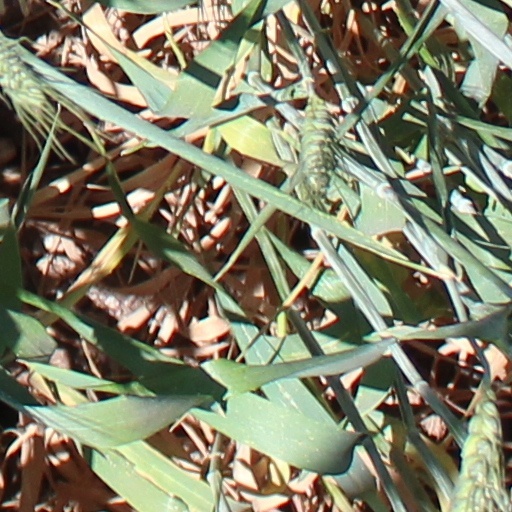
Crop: wheat